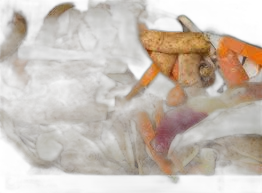
Waste category: biological